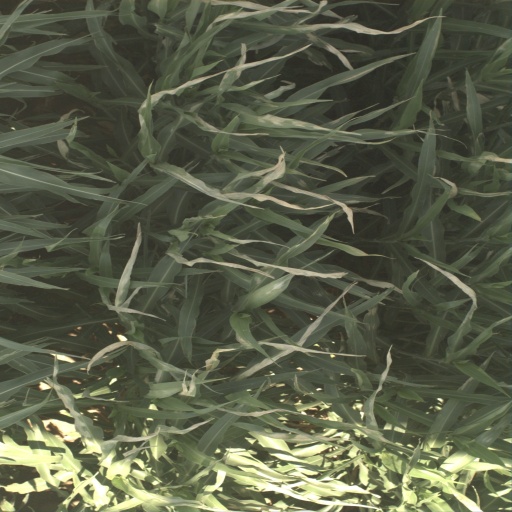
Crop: sorghum